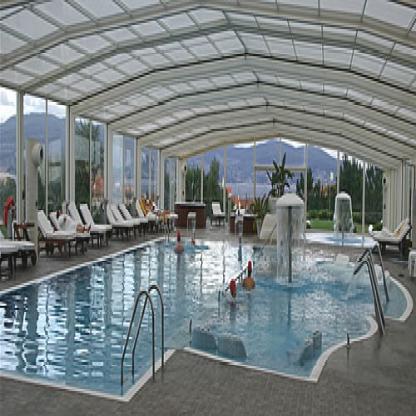
Scene: Indoor